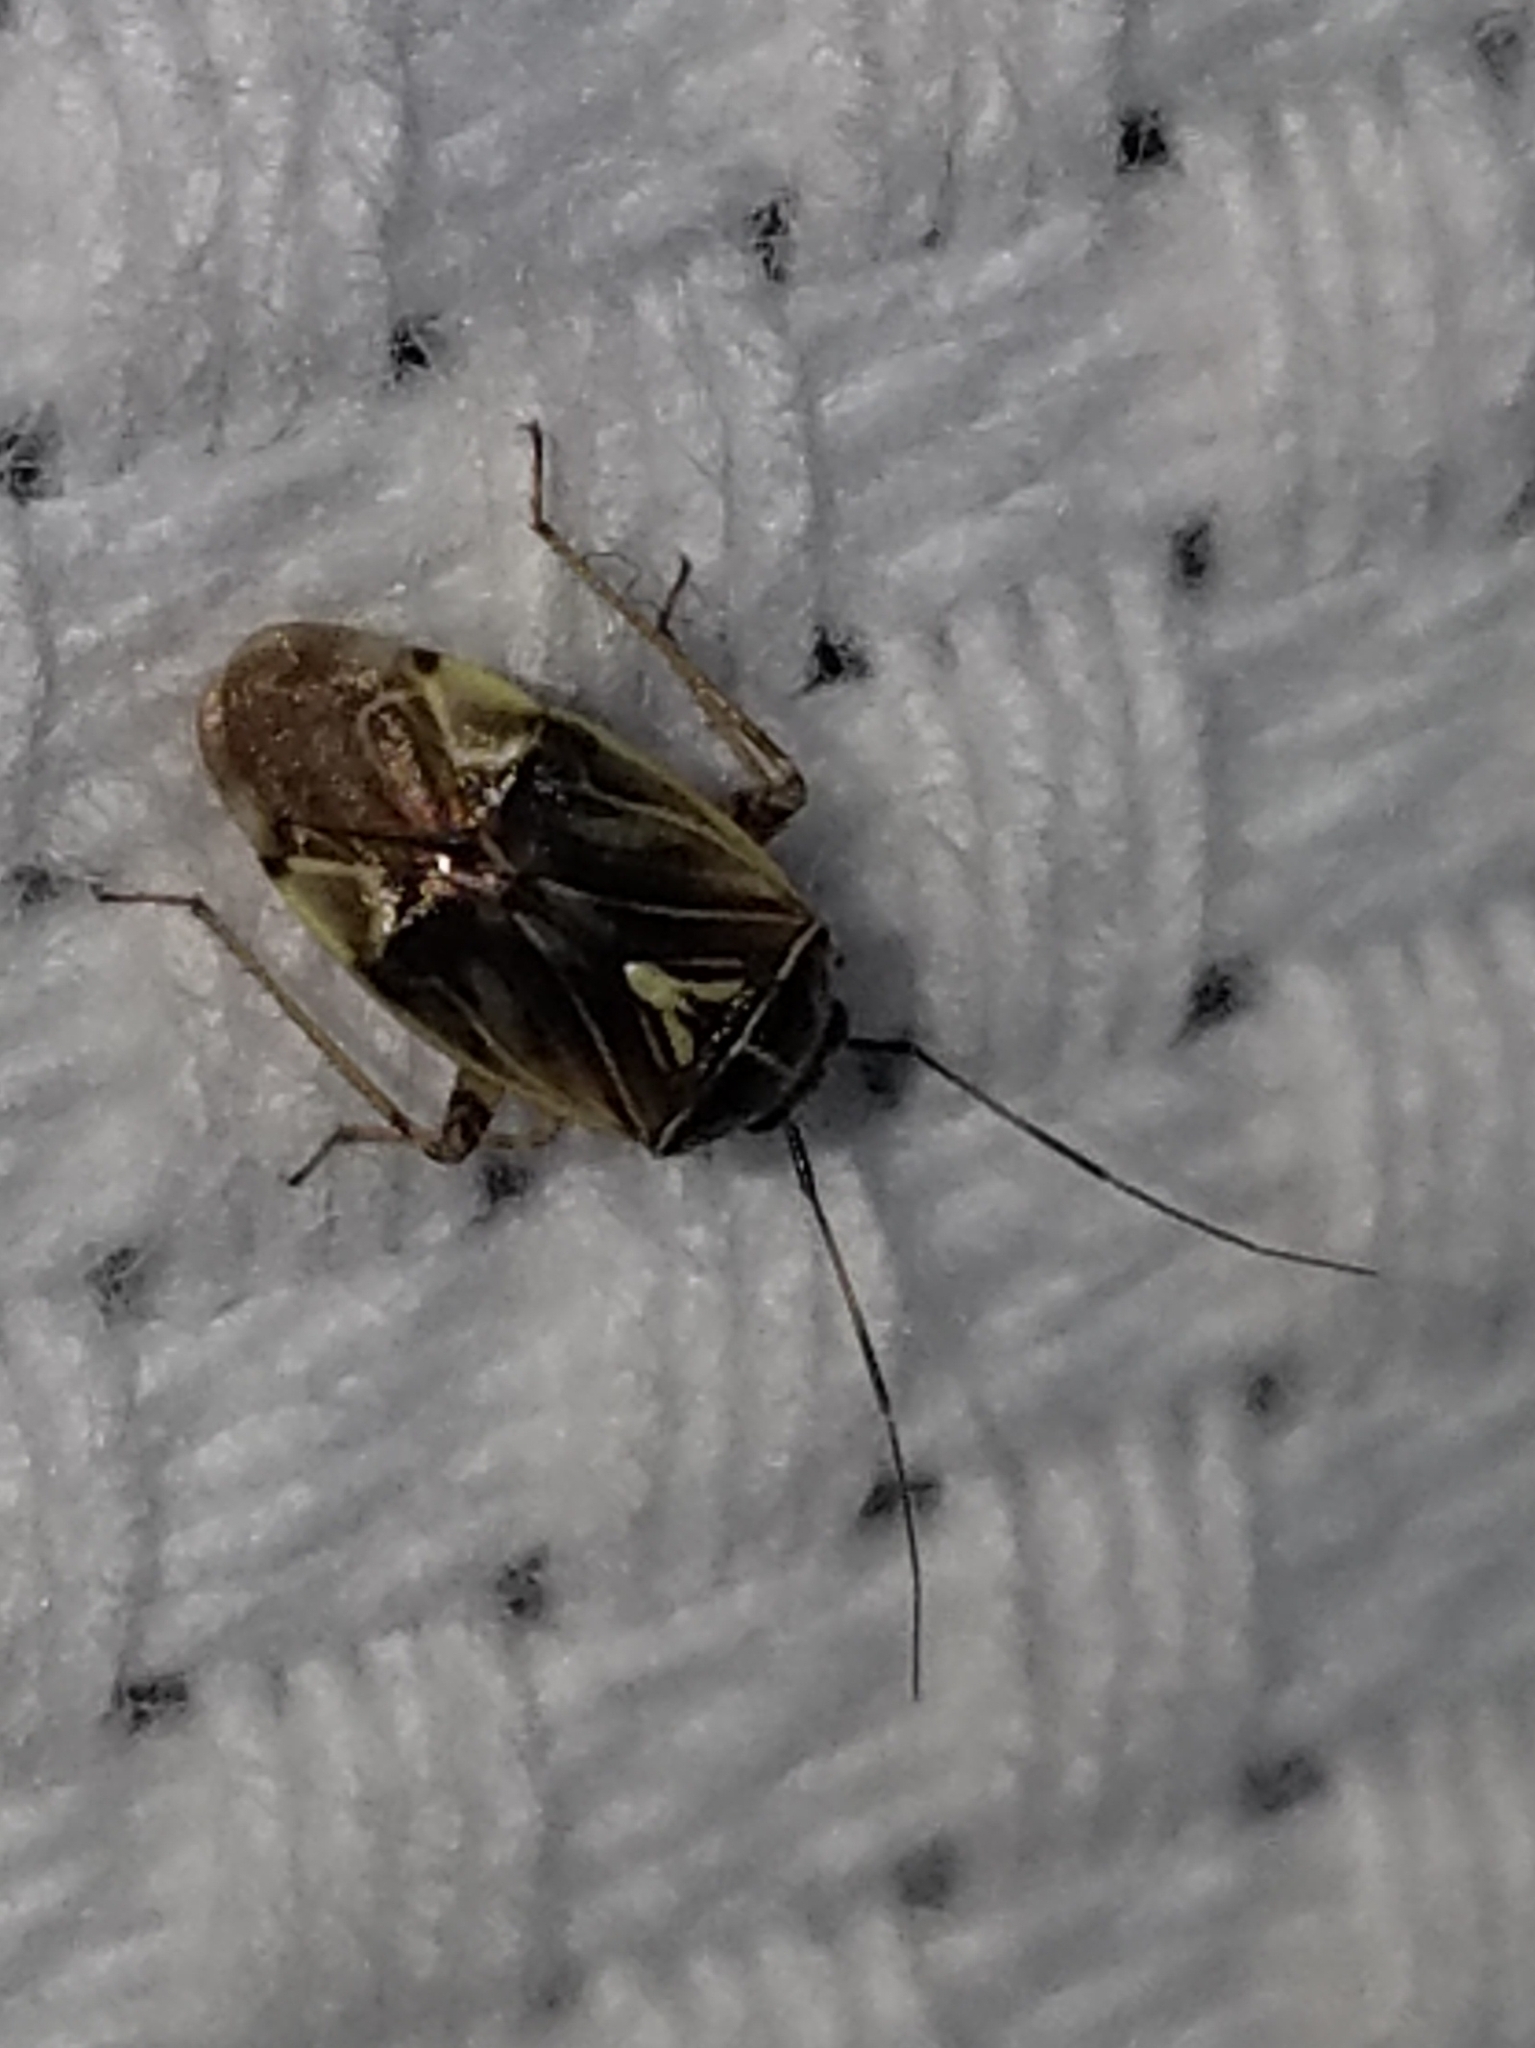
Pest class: lygus_bug